Shurpanakha

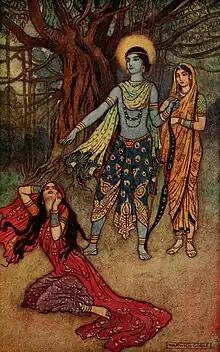
Rama rejects Shurpanakha

Shurpanakha (Sanskrit: शूर्पणखा), is a "rakshasi" (demoness) in Hindu epic. Her legends are mainly narrated in the epic "Ramayana" and its other versions. She was the sister of Lanka's king, Ravana, and the daughter of the sage Vishrava and the rakshasi Kaikeshi. Shurpanakha's role in the original epic is small, yet significant.